Brunsden Lock

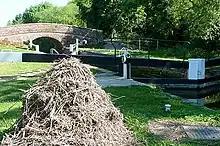
Brunsden Lock

Brunsdon Lock is a lock on the Kennet and Avon Canal, near Kintbury, Berkshire, England.